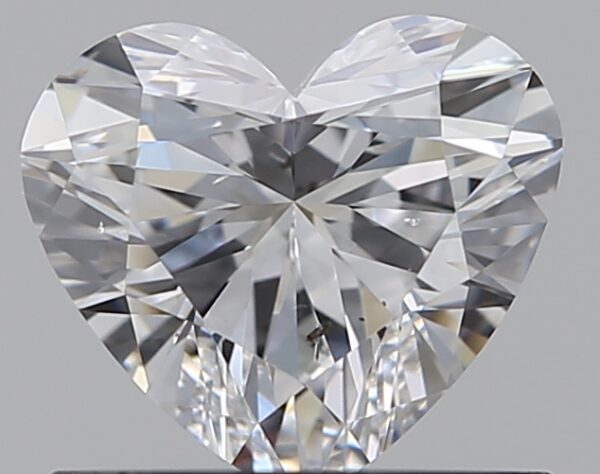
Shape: heart
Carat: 0.7
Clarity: SI1
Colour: D
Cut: EX
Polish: EX
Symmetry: EX
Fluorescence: F
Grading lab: GIA
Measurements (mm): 5.65 x 6.3 x 3.48